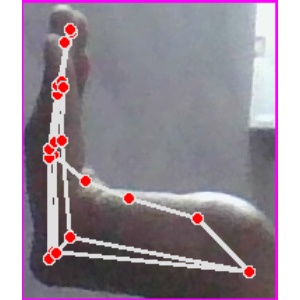
अक्षर: स